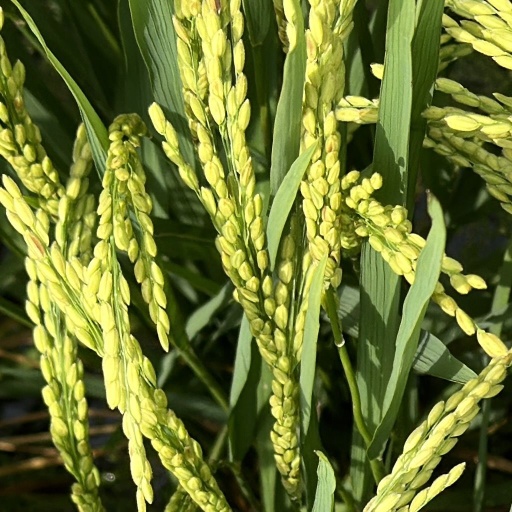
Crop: rice